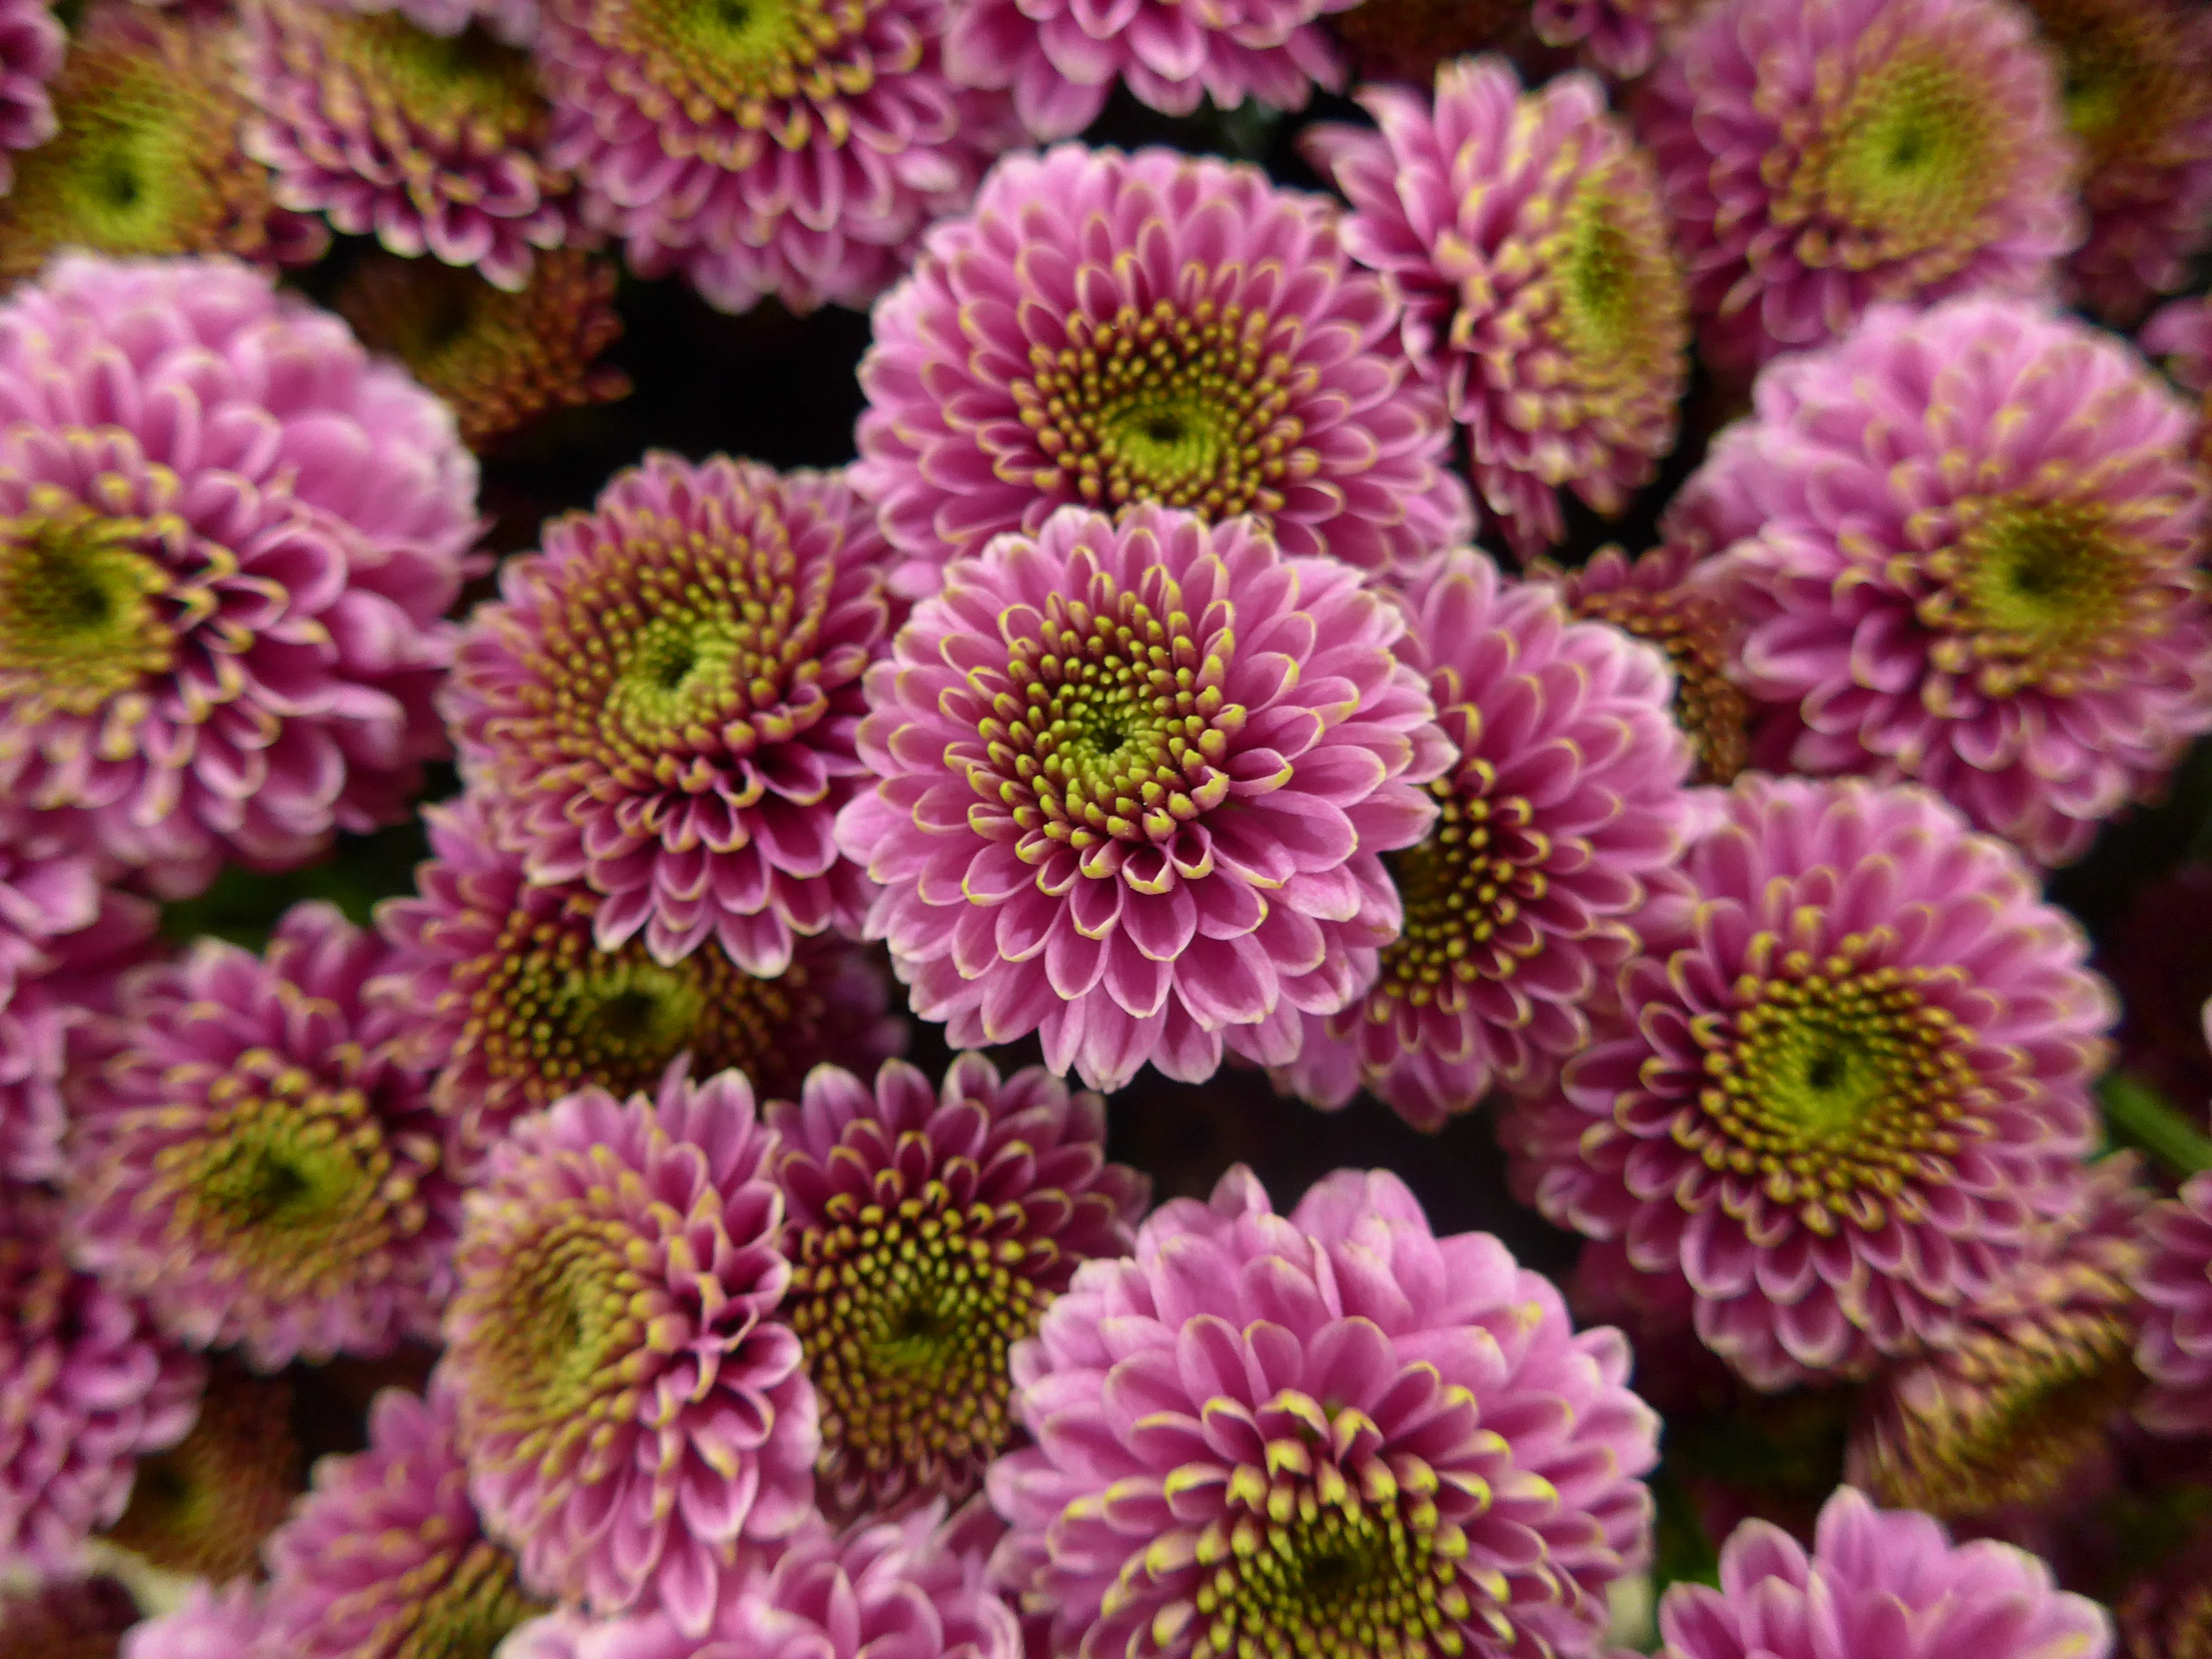
plant, flower, purple, petal, bouquet, green, flora, florist, flowers, violet, aster, chrysanthemum, floristry, flowering plant, daisy family, asterales, all saints, annual plant, land plant, chrysanths, flower binding